Atlanta Hawks

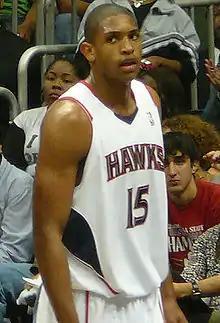
Al Horford was a 4 Time All-Star with the Hawks

In the summer of 2005, the Hawks completed a sign and trade deal with the Phoenix Suns to acquire Joe Johnson in return for Boris Diaw and two future 1st round picks. They also signed Zaza Pachulia from the Milwaukee Bucks. These changes occurred after an apparent power struggle between the owners for nearly three weeks before the moves were made.